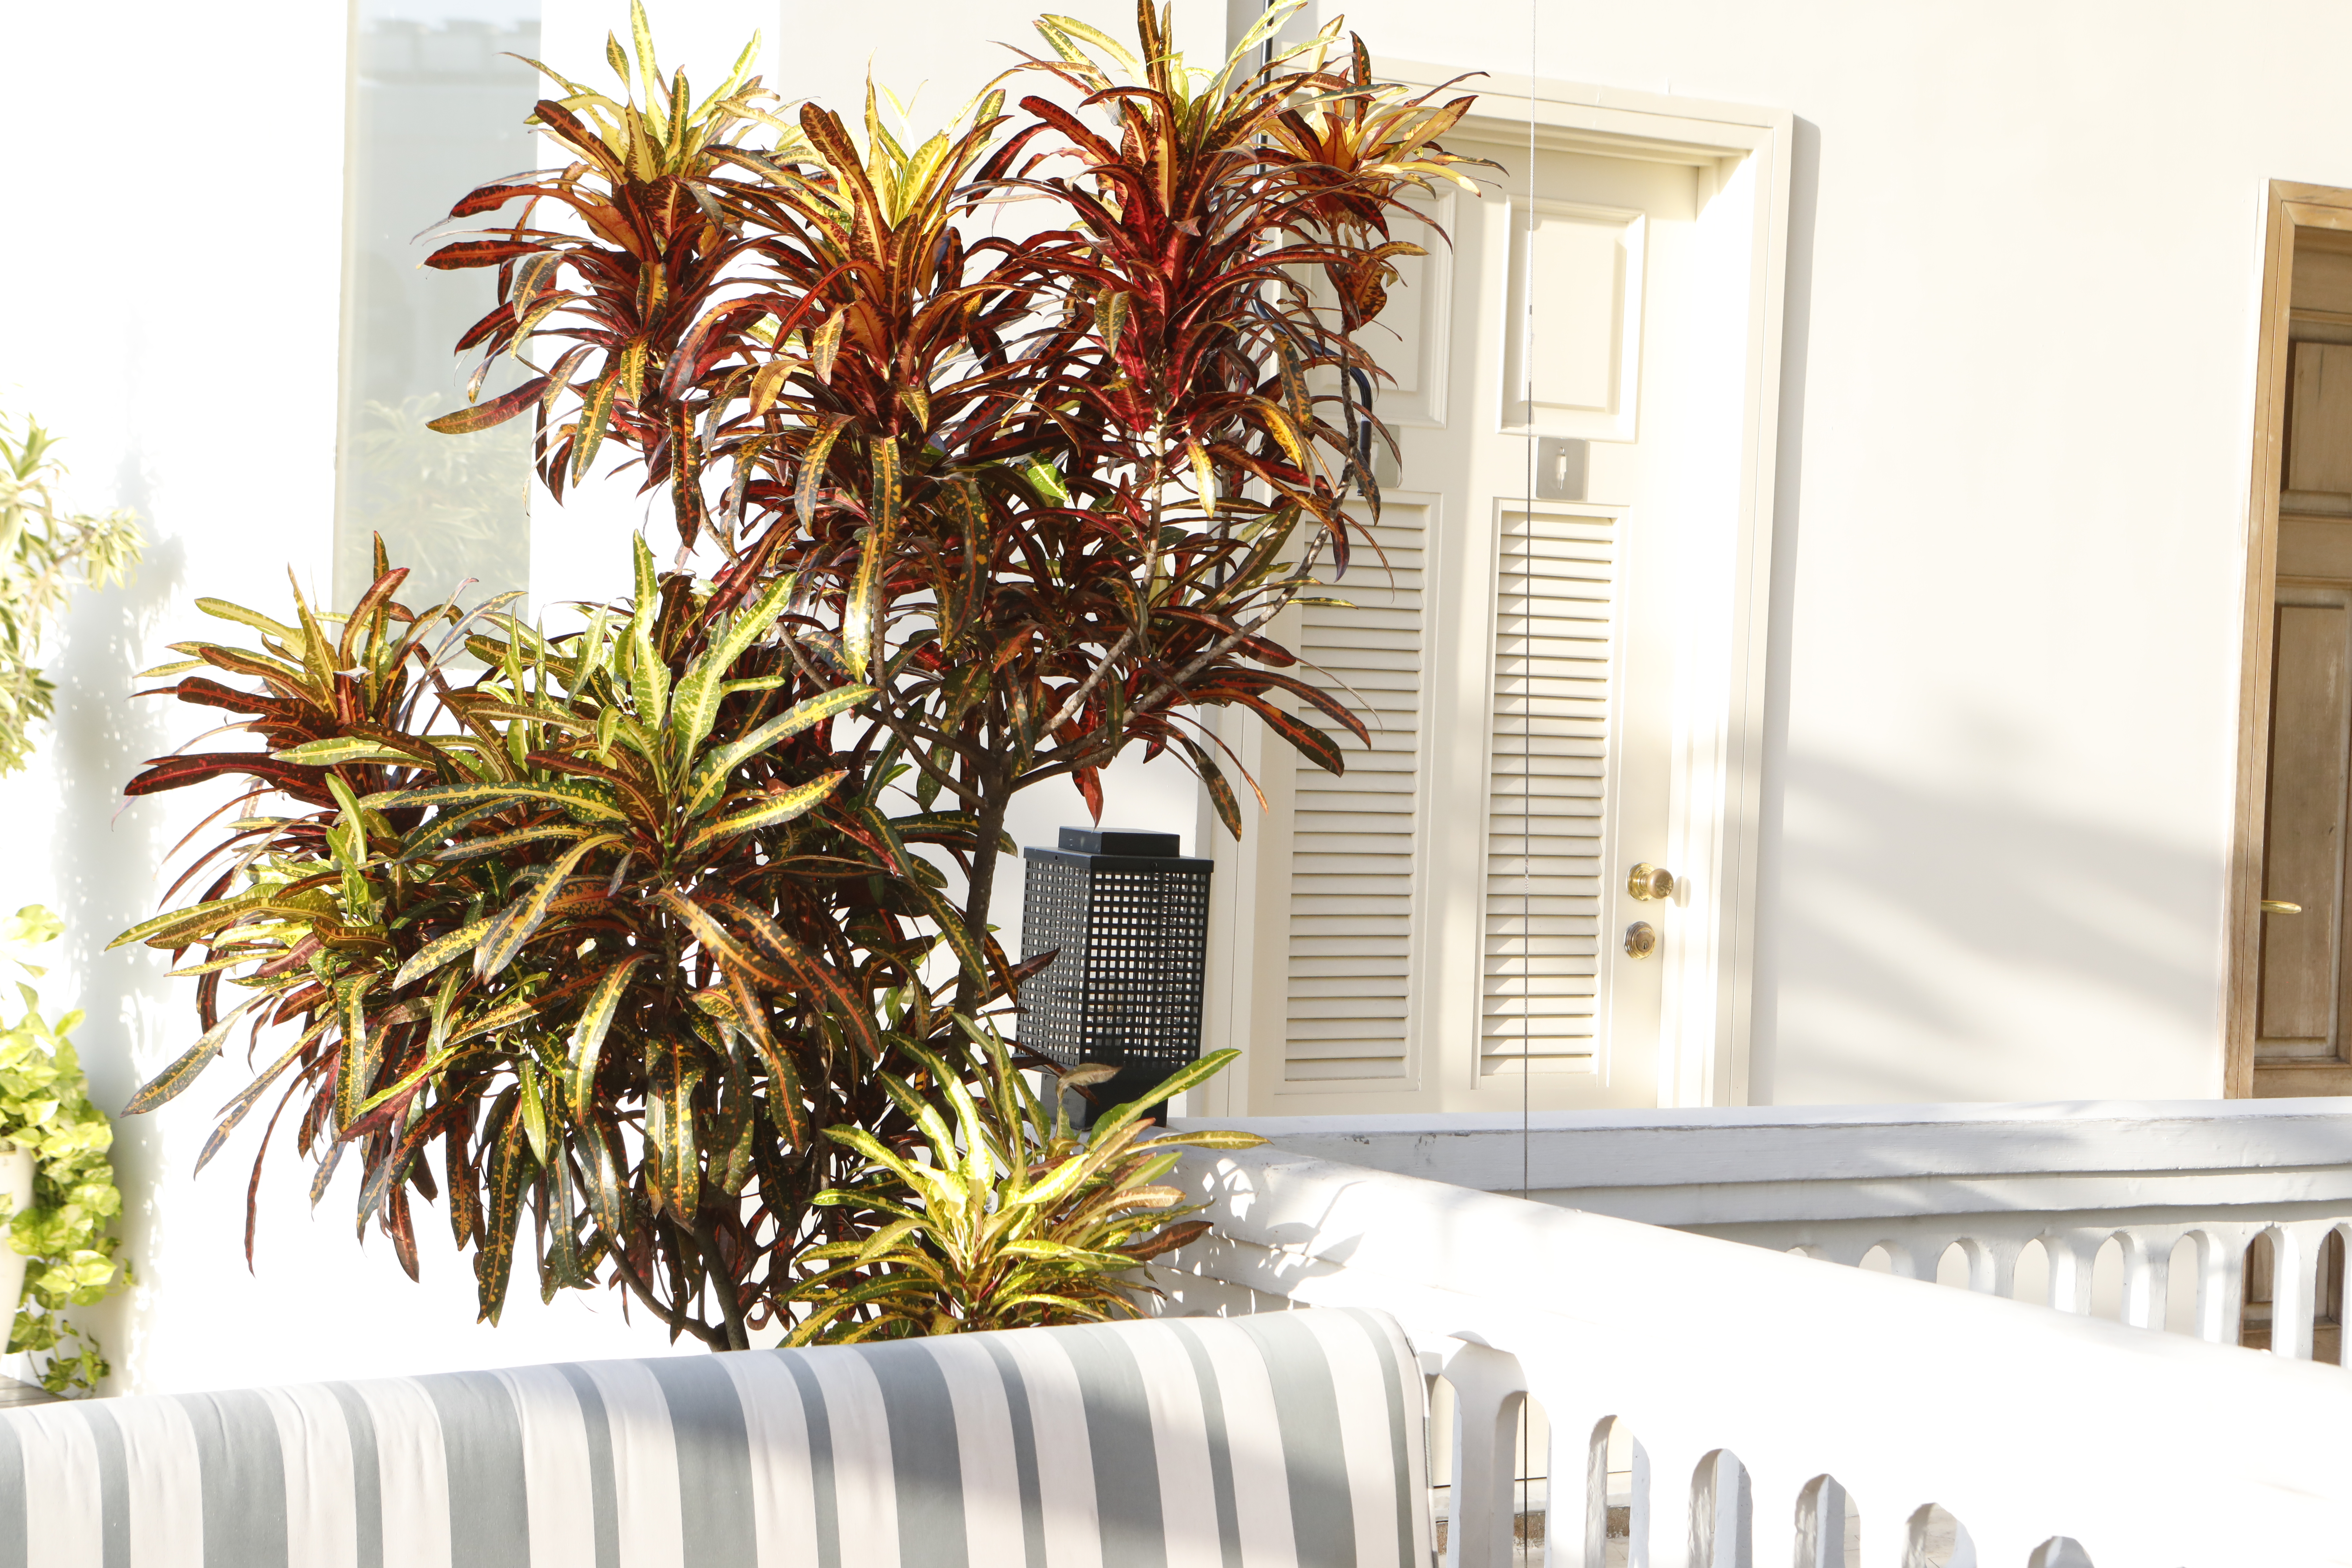
plant, building, terrestrial plant, wood, arecales, door, flower, flowerpot, shade, houseplant, facade, twig, house, palm tree, flowering plant, tree, room, landscape, apartment, grass, handrail, siding, balcony, landscaping, roof, tropics, plant stem, floral design, vascular plant, bromeliaceae